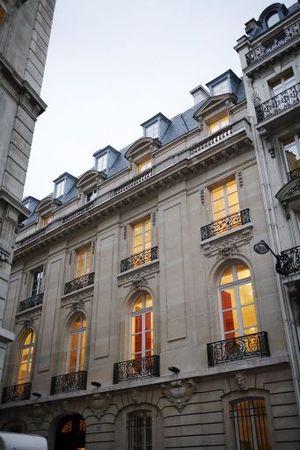
Siège de la Banque Palatine, rue d'Anjou, VIIIe arrondissement, Paris, France.
La Banque Palatine est une banque de taille intermédiaire au service des ETI et de la gestion de patrimoine.